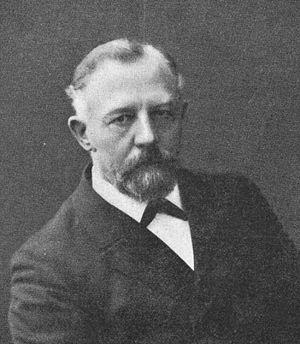
Anders Lindstedt, astronome et mathématicien suédois.